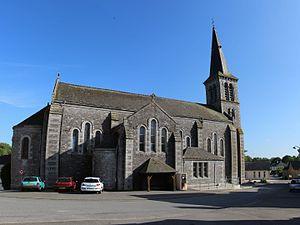
La Brûlatte, Mayenne. Architecte